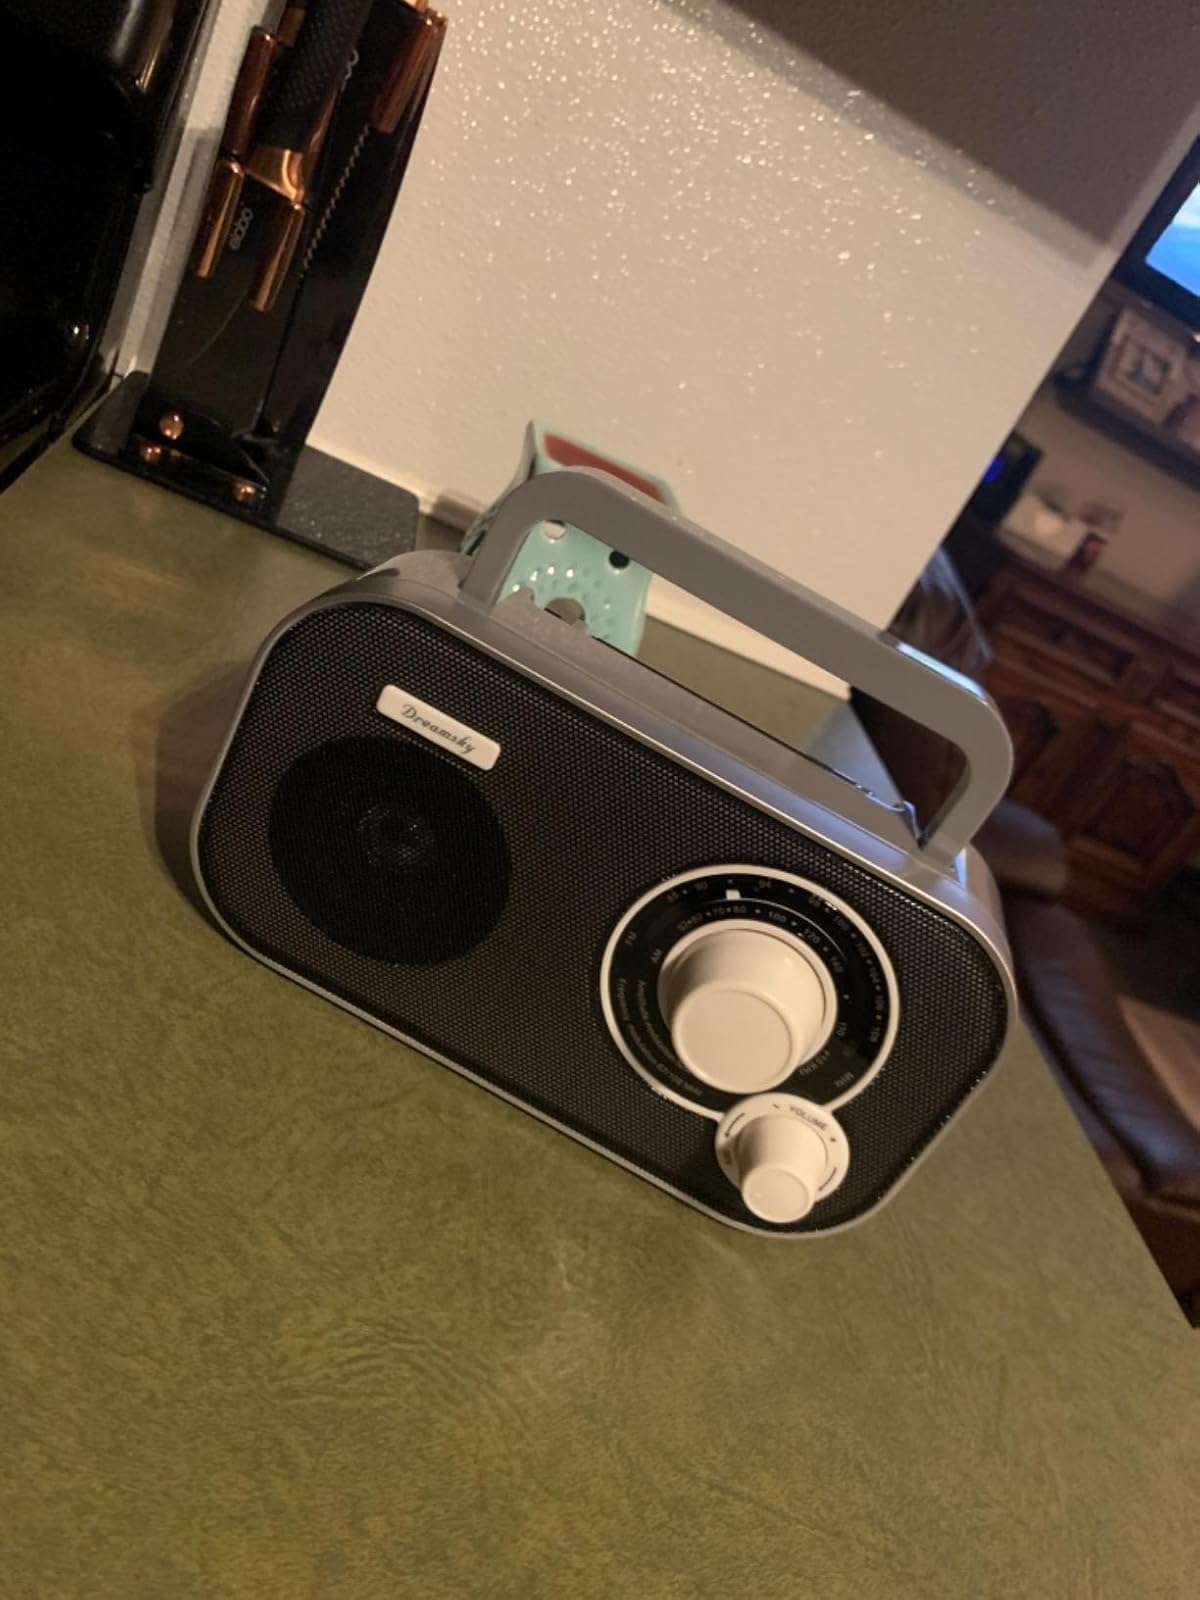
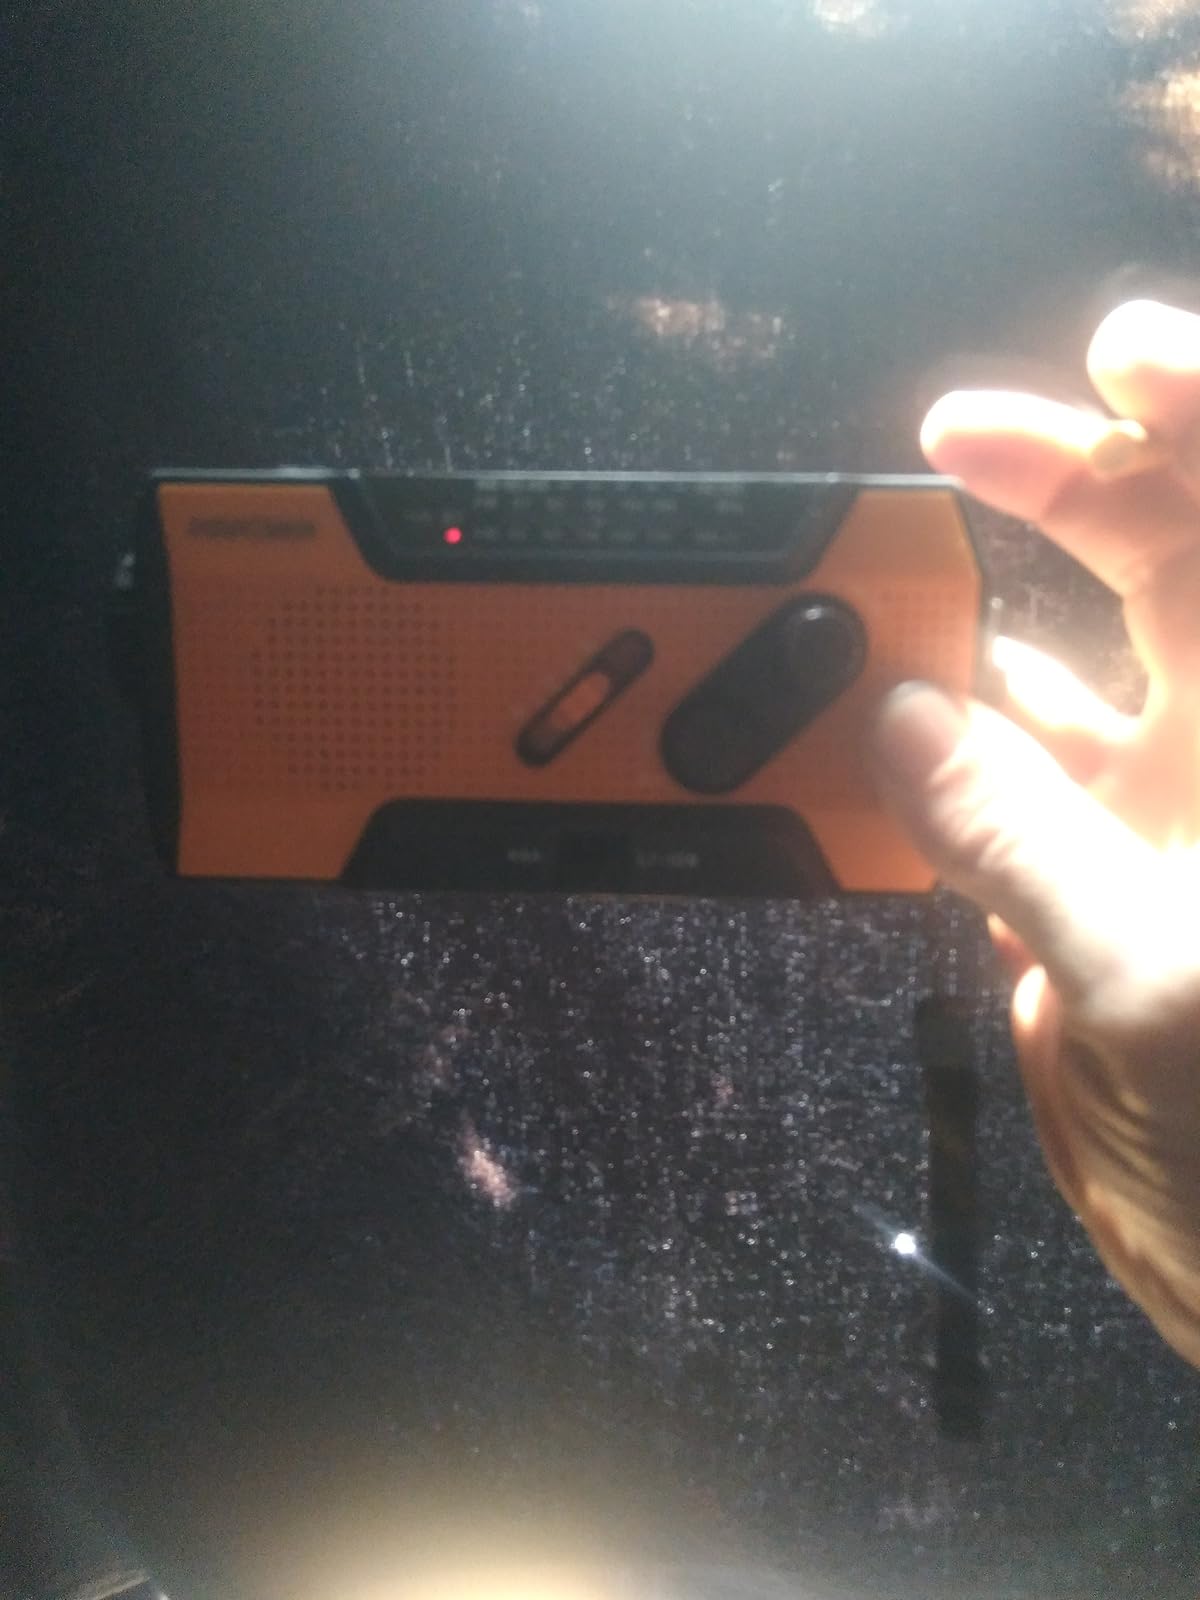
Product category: radio
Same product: no